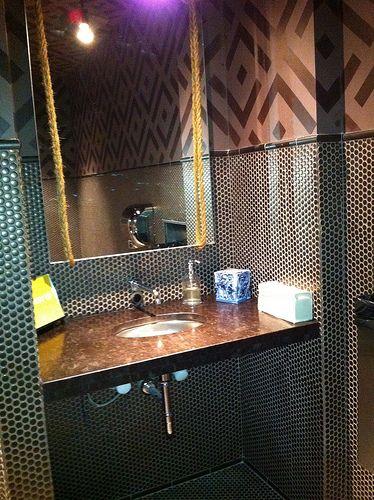
question: 手前の空間は何ですか？
answer: 室内

question: 壁に設置されている物は何ですか？
answer: 鏡

question: 鏡はいくつですか？
answer: 1枚

question: 鏡はどんな形状ですか？
answer: 四角

question: 鏡の下に設置されている物は何ですか？
answer: 洗面台

question: 洗面台はいくつですか？
answer: 1つ

question: 洗面台はどんな形状ですか？
answer: 四角

question: 洗面台は何色ですか？
answer: 茶色